George Joseph Lucas

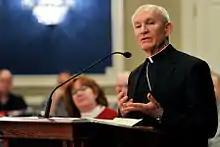
Lucas at Offutt Air Force Base in Nebraska (2011)

On June 3, 2009, Pope Benedict XVI named Lucas as the fifth archbishop of Omaha. Succeeding Archbishop Elden Curtiss, Lucas was installed at St. Cecilia Cathedral in Omaha on July 22, 2009, by Archbishop Pietro Sambi, the apostolic nuncio to the United States. The installation was attended by Curtiss, Cardinal Francis George, and Cardinal Justin Rigali. As archbishop, Lucas serves as the spiritual leader of 220,000 Catholics in Nebraska. He received the pallium, a vestment worn by metropolitan bishops, from Benedict XVI on June 29, 2009, in a ceremony at St. Peter's Basilica in Rome.